Corythoichthys conspicillatus

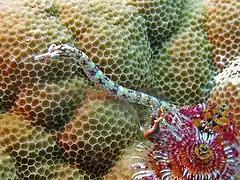
"Corythoichthys conspicillatus" from French Polynesia

These pipefishes have reddish to reddish-brown and yellow bands on their body which have a reticulated pattern of lines superimposed on them, there are red spots on the snout, and the tail is pink to reddish with a white margin. The males have a bluish-black blotch around their anus which becomes more intense in colour during courtship.